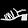
Label: Sandal